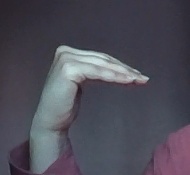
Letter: haa